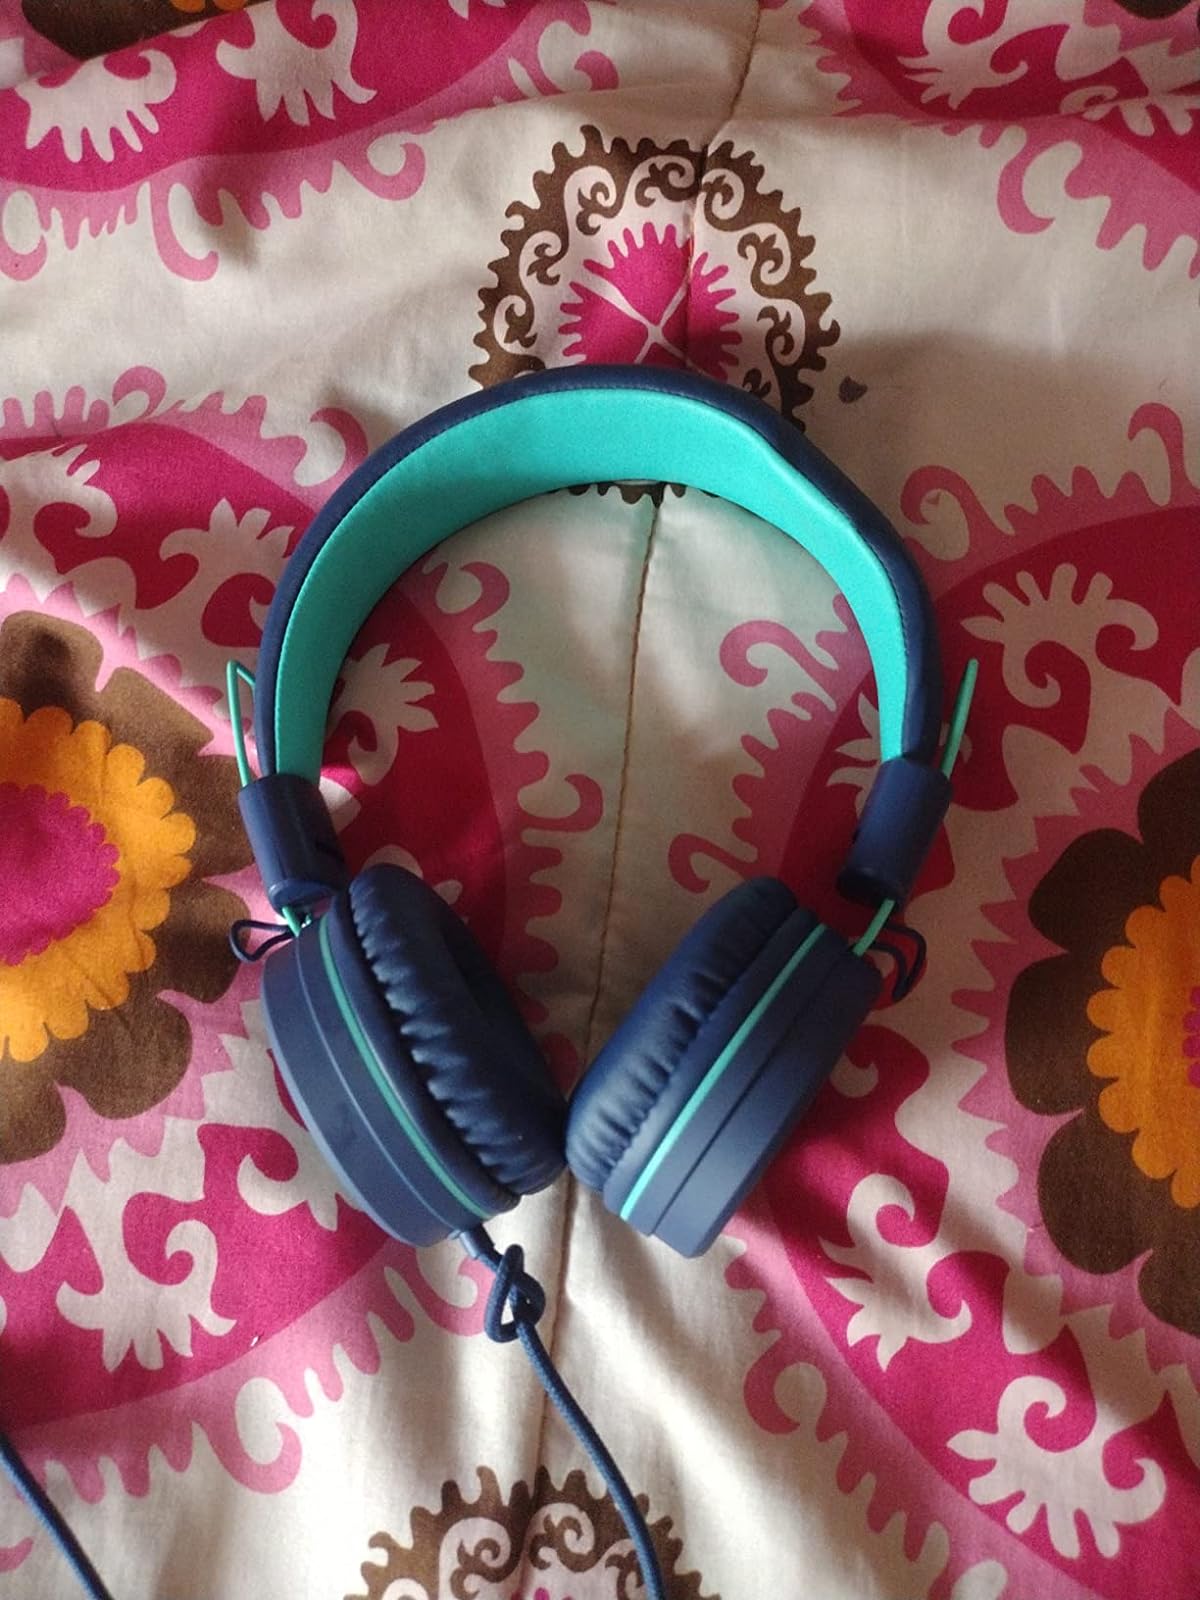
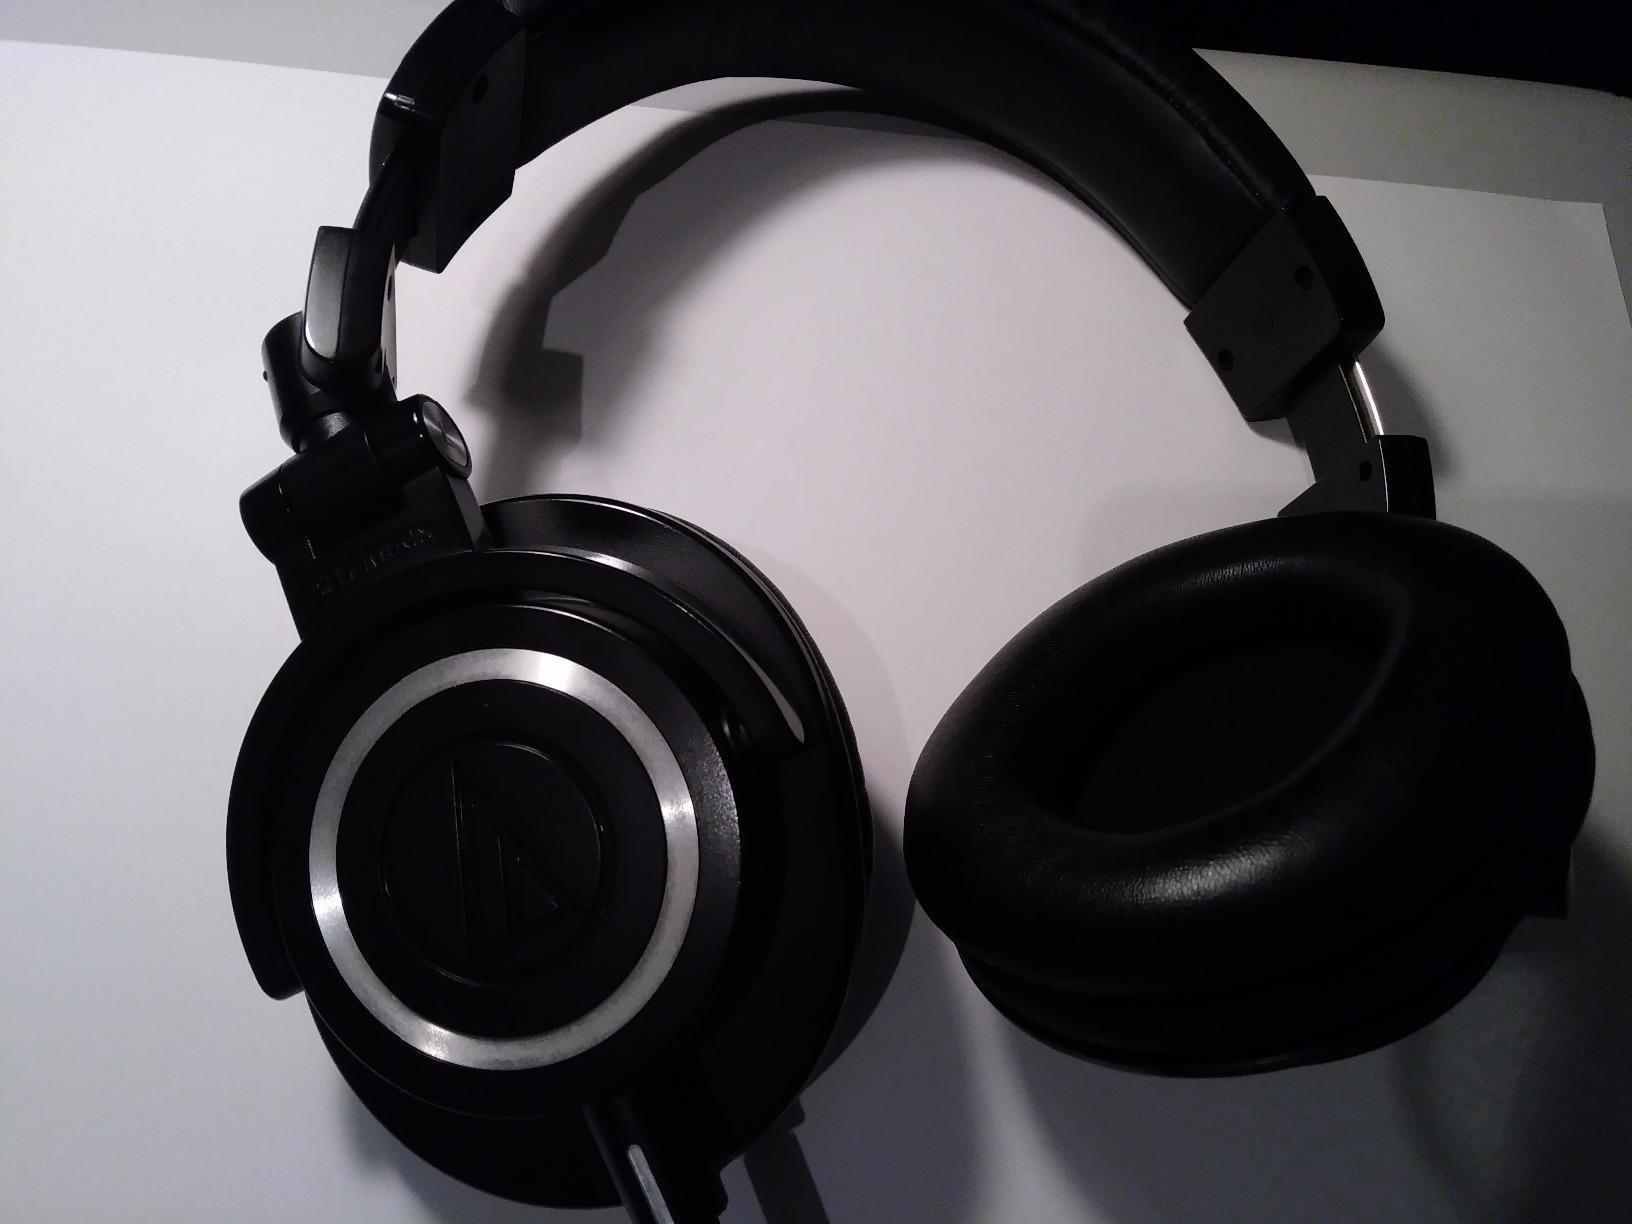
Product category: headphones
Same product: no